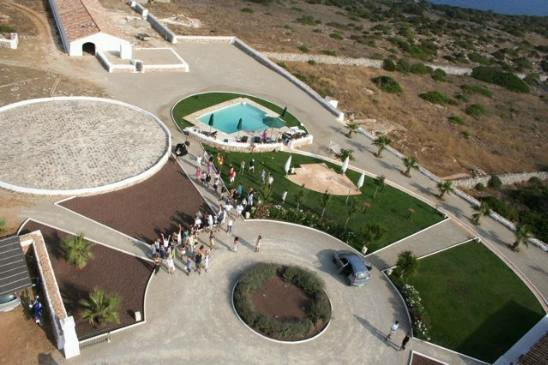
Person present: No